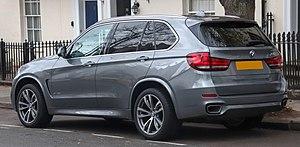
La BMW X5 est un SAV produit par le constructeur BMW. Il s'agit d'un véhicule tout-terrain haut de gamme, concurrent direct des Range Rover Sport, Mercedes-Benz ML, Volvo XC90, Audi Q7, Volkswagen Touareg et Porsche Cayenne.